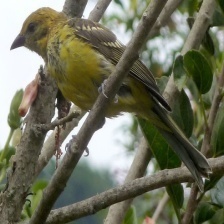
Species: FLAME TANAGER
Scientific name: PIRANGA BIDENTATA